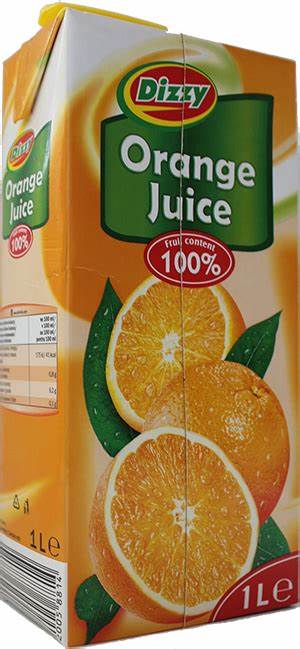
Label: cardboard